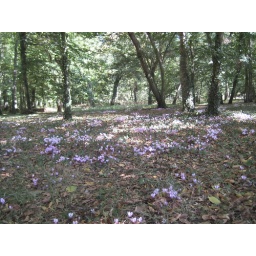
Pretty flowers in the forest at Chenonceau.